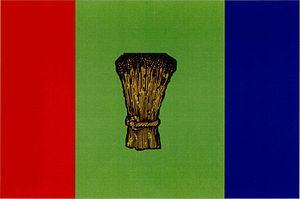
Suchov est une commune du district de Hodonín, dans la Moravie-du-Sud, en République tchèque. Sa population s'élevait à 475 habitants en 2017.